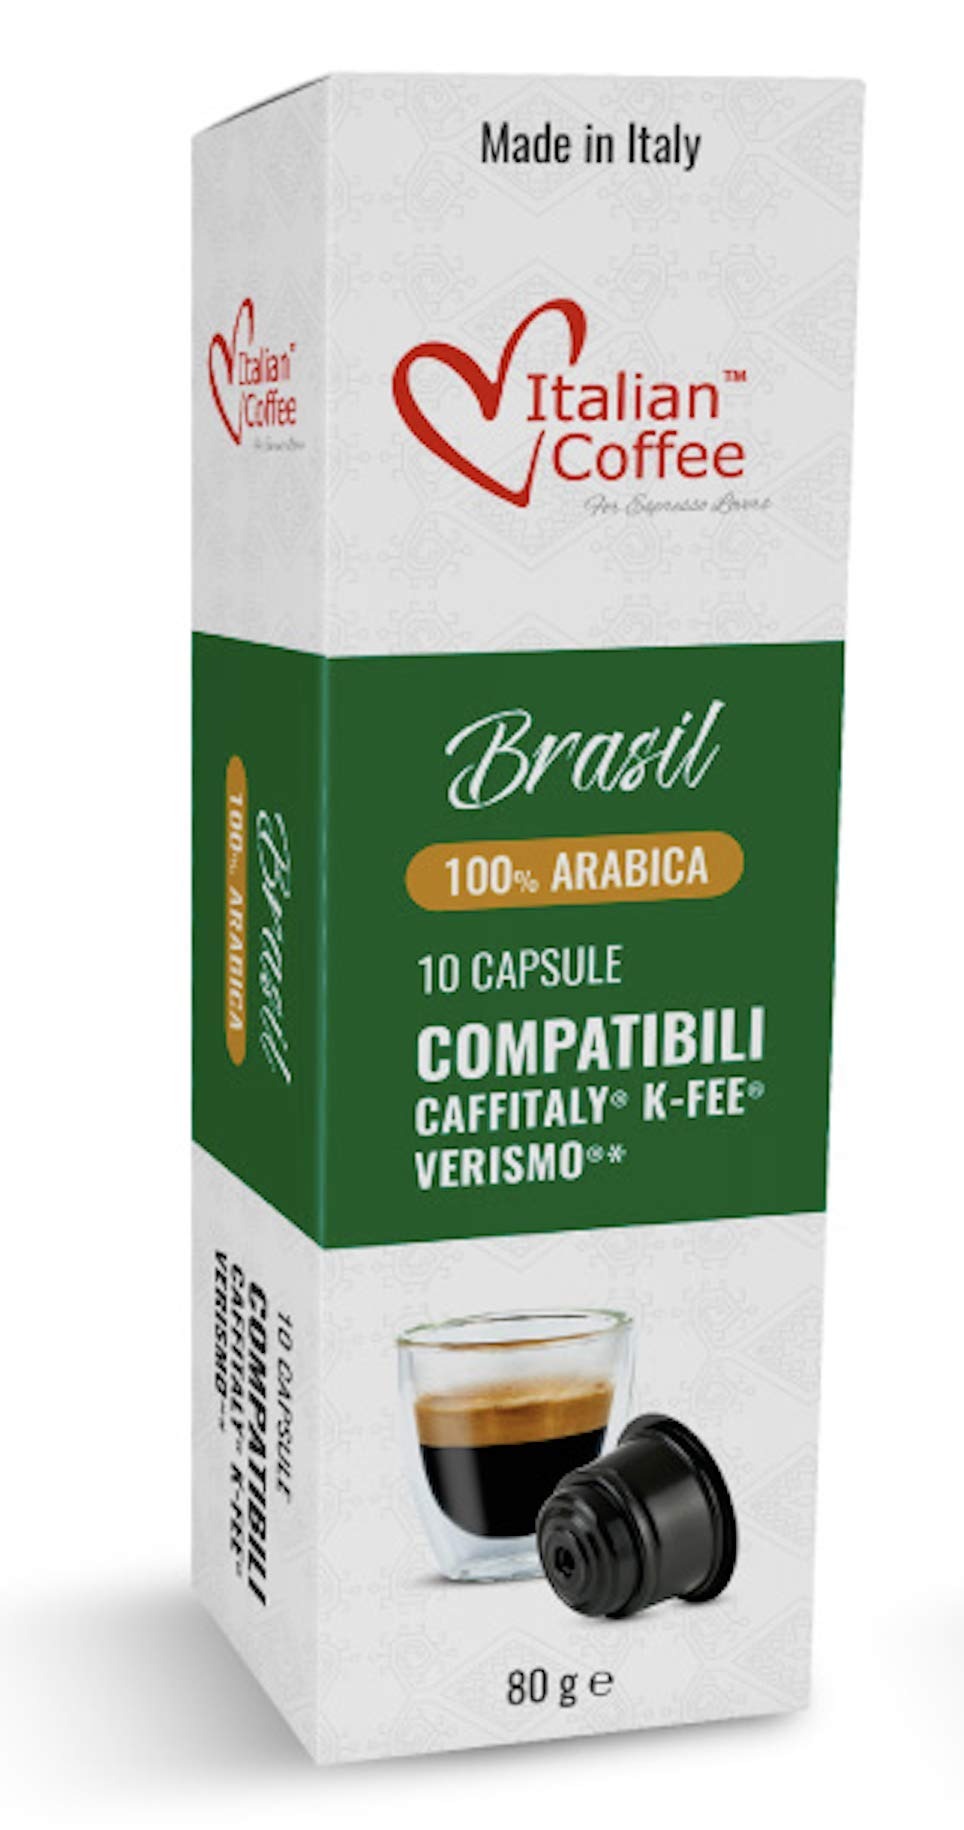
Item Name: ITALIAN COFFEE FOR ESPRESSO LOVERS Italian Coffee capsules compatible with Verismo, CBTL, Caffitaly, K-fee systems (80 pods BRAZIL blend)
Bullet Point 1: Brazil: Arabicas mono origin selection, creamy and medium espresso
Bullet Point 2: Italian Coffee pods are compatible only with Verismo, CBTL, Caffitaly and K-Fee coffee machines
Bullet Point 3: Espresso size
Bullet Point 4: Bundle pack includes 8 boxes of 10 pods each, tot. 80 pods
Bullet Point 5: 100% Mad in Italy, your real Italian espresso!
Product Description: Italian coffee capsules are Compatible only with Verismo, CBTL, Caffitaly and K-Fee coffee machines. Caffitaly is a registered trademarks of Caffitaly System S.p.a. CBTL is registered trade mark of International Coffee & Tea, LLC. None of the above mentioned are the property of Import39 llc. Import39 llc and Italian Coffee are independent operators not connected to the trademark owners.
Value: 80.0
Unit: Count

Price: 37.5